2001 Austrian Grand Prix

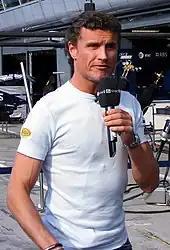
David Coulthard "(pictured in 2007)" took the lead from the 47th lap and maintained it for his second victory of the season and the 11th of his career.

Montoya maintained the lead over his teammate Ralf Schumacher in second and Michael Schumacher in third after the safety car drove into the pit lane at lap three's conclusion. On lap four, Verstappen overtook Räikkönen and Irvine to move to sixth as he set an early fastest lap of 1 minute and 14.059 seconds because he was on a light fuel load. That same lap, Fisichella joined the list of retirees by his race engineer instructing him over the radio to enter the pit lane with a misfiring engine. Verstappen then bettered his own fastest lap to a 1-minute and 13.282 seconds on the following lap as he passed Coulthard for fifth. During the fifth lap, Trulli went into final corner's gravel trap, and Heidfeld overtook him for 18th. An attempt by Barrichello to pass his teammate Michael Schumacher on lap six almost resulted in contact at the second turn. That allowed Verstappen to challenge Barrichello; he could not overtake him. On lap seven, Panis passed Irvine for seventh and stopped a counterattack from the latter.